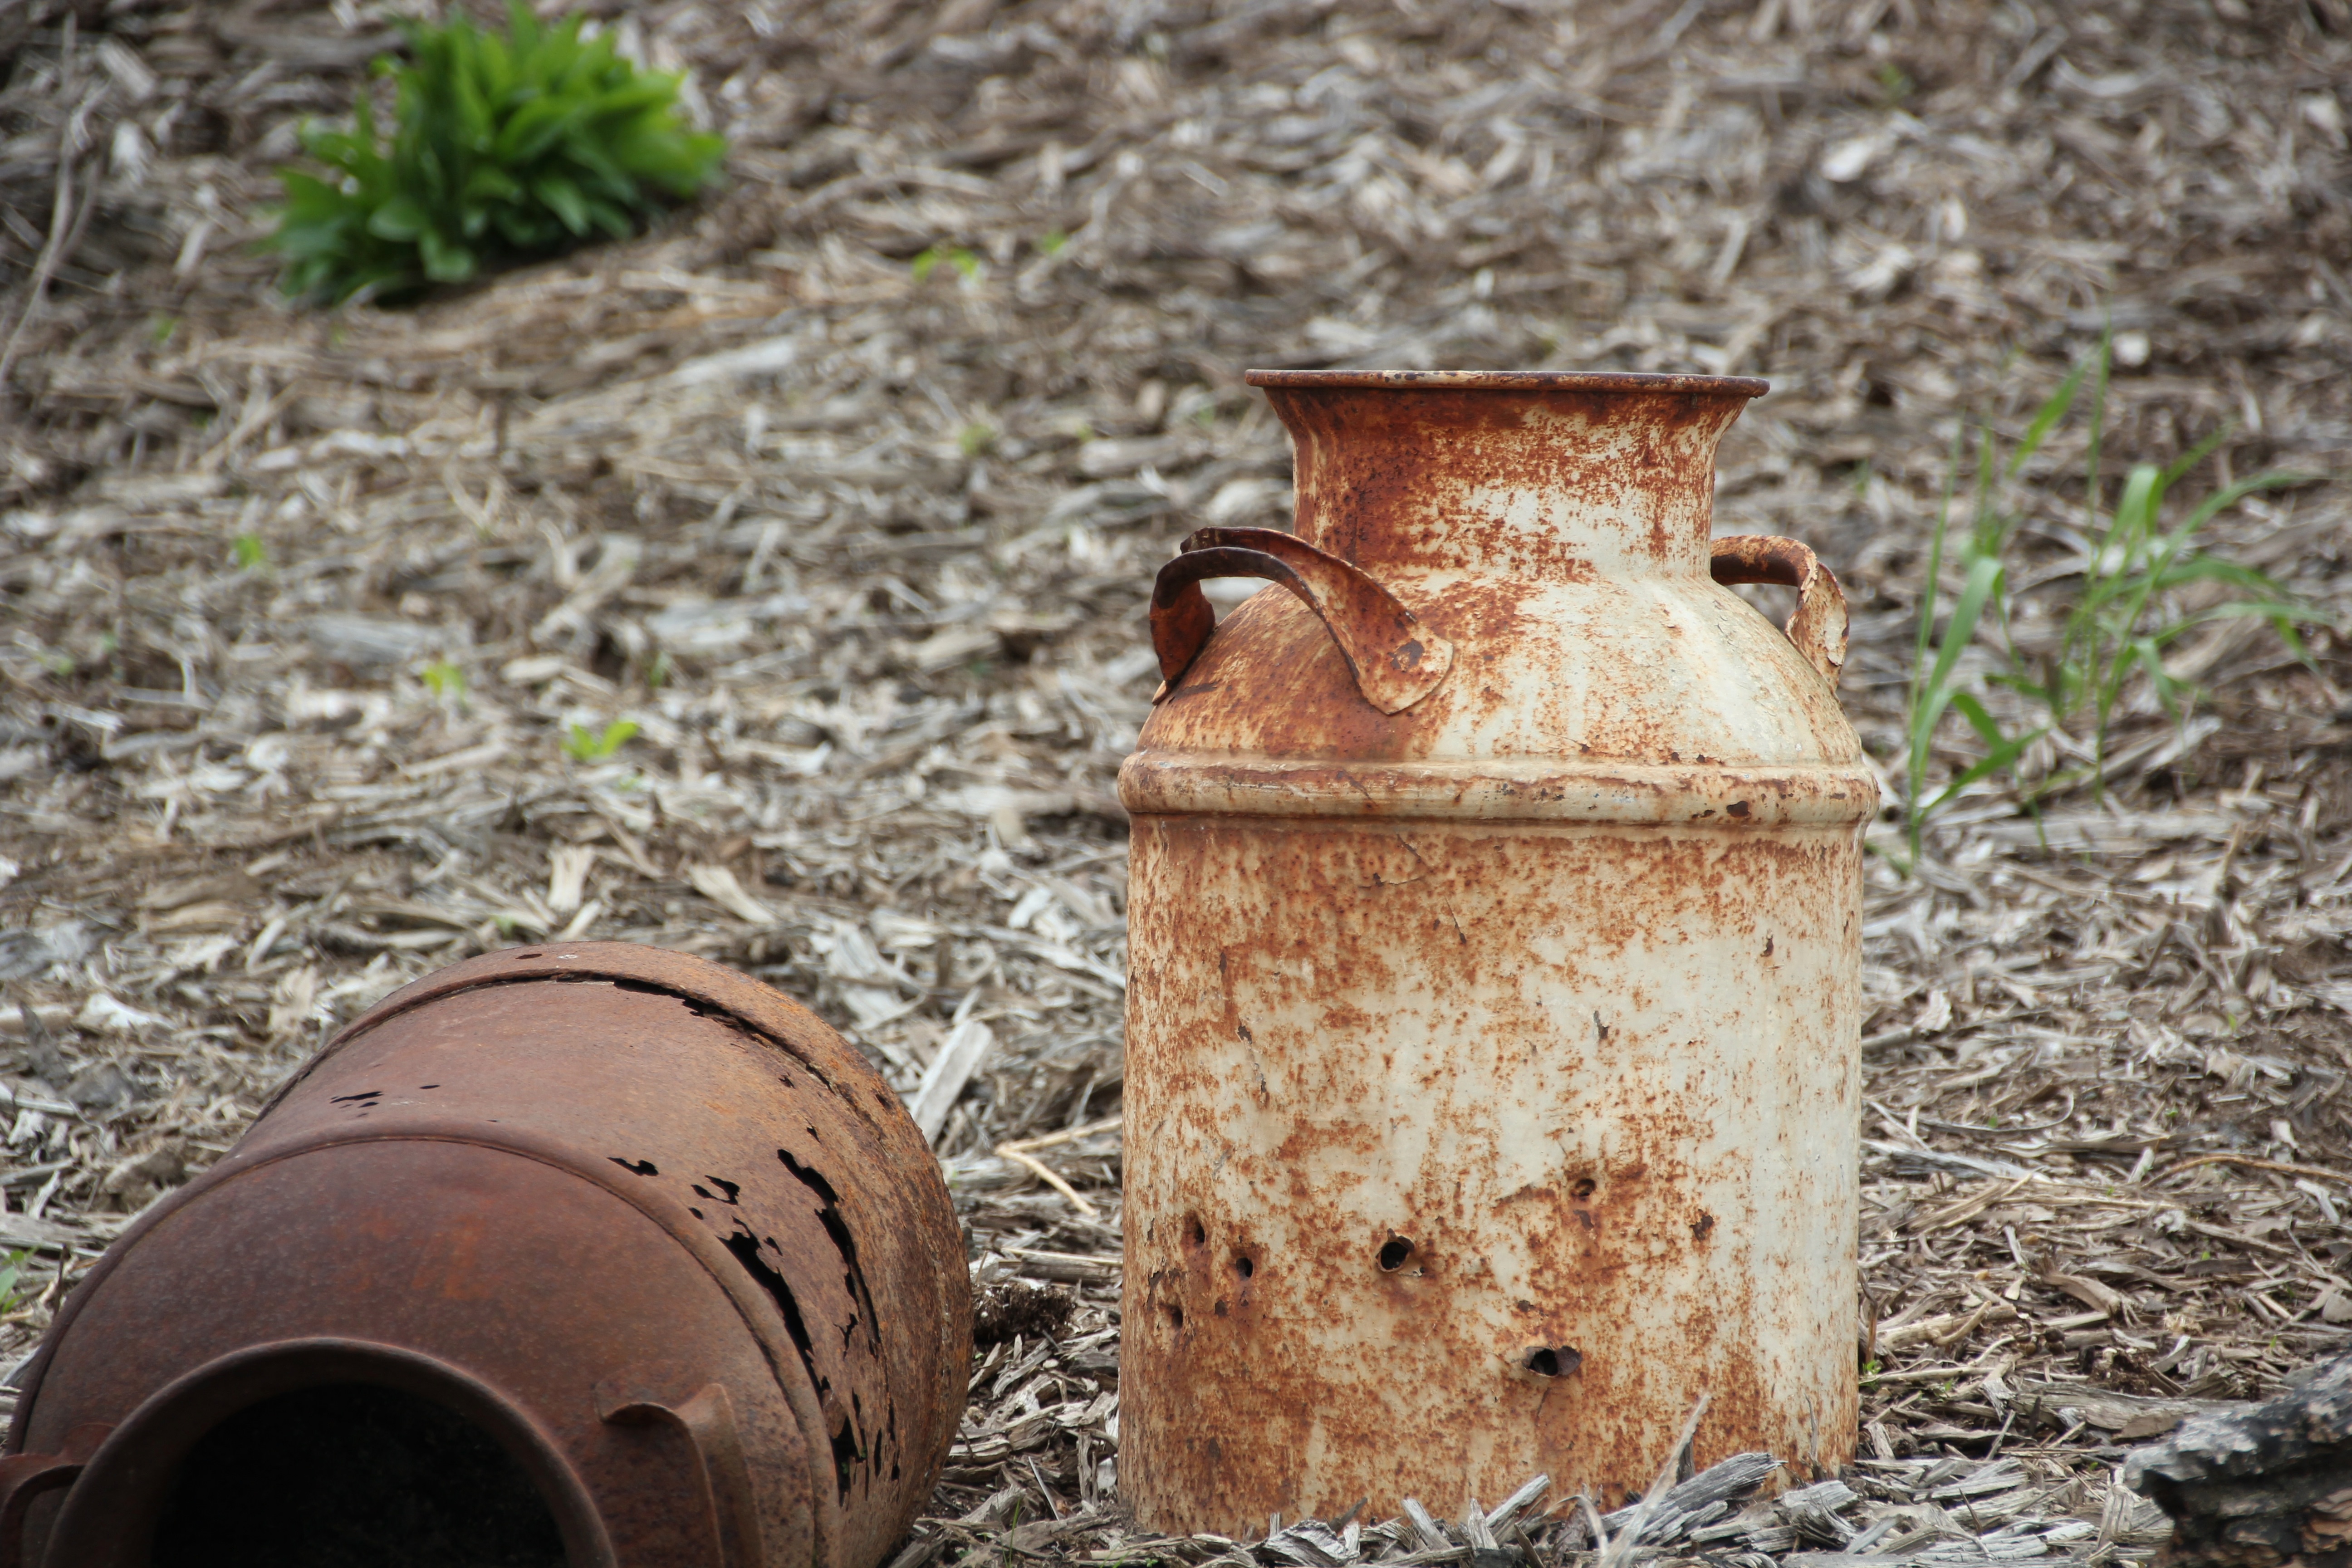
tree, wood, vintage, antique, old, country, rustic, rust, soil, aged, milk can, man made object